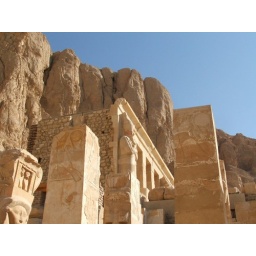
The temple was built in to the rock face